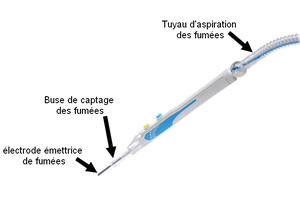
Bistouri électrique type permettant des capter les fumées à la source
Les fumées chirurgicales provoquées par l'utilisation d'une source d'énergie durant un acte chirurgical, ces fumées peuvent présenter des dangers pour la santé des personnes présentes au bloc opératoire. Des polluants biologiques, organiques ainsi que des nanoparticules sont susceptibles de traverser la paroi alvéolaire et de rejoindre le système sanguin des personnes qui y sont exposées.